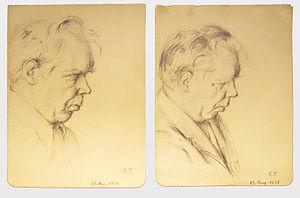
Edwin Fischer est un pianiste suisse, né le 6 octobre 1886 à Bâle et mort le 24 janvier 1960 à Zurich.